Waldorf Salad (Fawlty Towers)

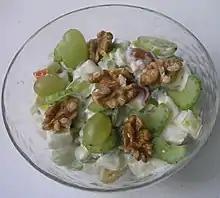
A Waldorf salad

Dinner time is exceptionally busy at the hotel and the guests complain about the quality of the service. However, when Basil checks with the guests, they do not mention their complaints. As service is winding down, a new couple arrives, Mr and Mrs Hamilton. While Mrs Hamilton is British, her husband is American, and gives vent to a list of complaints about their travels from London, when compared to the United States. Because of their late arrival, Mr Hamilton asks Basil to bribe the cook to keep the kitchen open so they can have a meal after they have unpacked. Basil attempts to trick Terry, the chef, by giving him only half of what Mr Hamilton has paid. Terry agrees, but claims it will cause him to miss a karate class. However, Polly reveals that she, Terry, Manuel, and Terry's Finnish girlfriend are about to have a night out. Irritated by Terry's fib, Basil sends them on their way, saying he will cook for the Hamiltons himself.